History of Islam

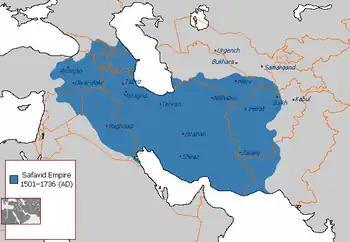
The Safavid Empire at its greatest extent under Shah Ismail I (1501–1524)

On the Indian subcontinent, Islam first appeared in the southwestern tip of the peninsula, in today's Kerala state. Arabs traded with Malabar even before the birth of Muhammad. Native legends say that a group of Sahaba, under Malik Ibn Deenar, arrived on the Malabar Coast and preached Islam. According to that legend, the first mosque of India was built by Second Chera King Cheraman Perumal, who accepted Islam and received the name "Tajudheen". Historical records suggest that the Cheraman Perumal Mosque was built in around 629.